Super-heavy tank

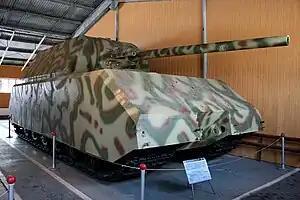
German super-heavy tank Panzer VIII Maus (188 tons) at the Kubinka Tank Museum.

During the Second World War, all of the major combatants introduced prototypes for special roles. Adolf Hitler was a proponent of "war winning" weapons and supported projects like the 188 tonne Maus, and even larger 1,000 tonne Landkreuzer P. 1000 Ratte. The British and Soviets all built prototype designs similar to the Jagdtiger, and the US was working on the project then known as T95 Gun Carriage, which was later changed to T28 super-heavy tank. However, not all of these designs were constructed, and most never passed the prototype stage.